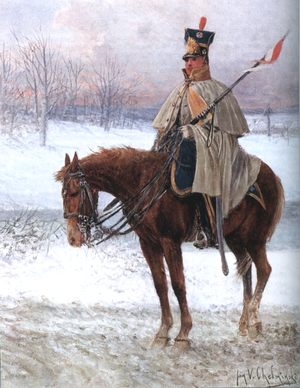
Le 8ᵉ régiment de chevau-légers lanciers est une unité de cavalerie française issue de la Légion de la Vistule.
Jan Władysław Chełmiński, né le 27 janvier 1851 à Brzustów et mort en 1925 à New York, est un peintre de bataille polonais.